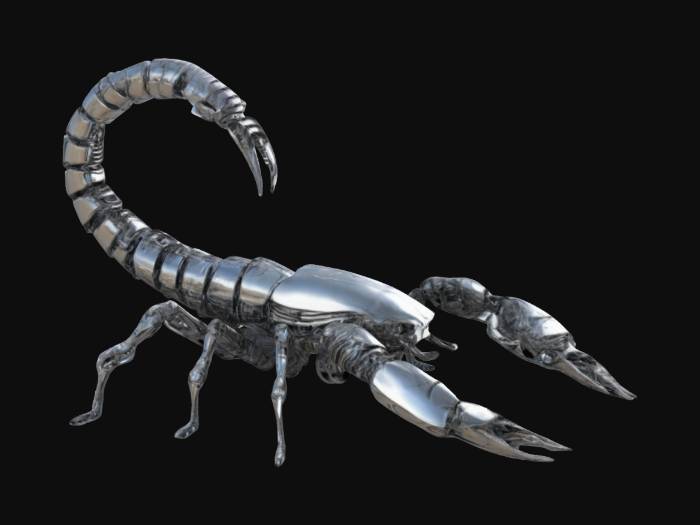
미적 점수 (1~10점): 5